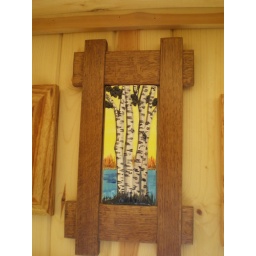
Birch tree grove in arts and crafts quarter sawn white oak frame very figured.Aprox 11 x 16